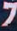
Number: 7